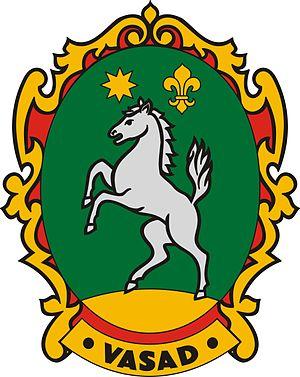
Vasad est un village et une commune du comitat de Pest en Hongrie.